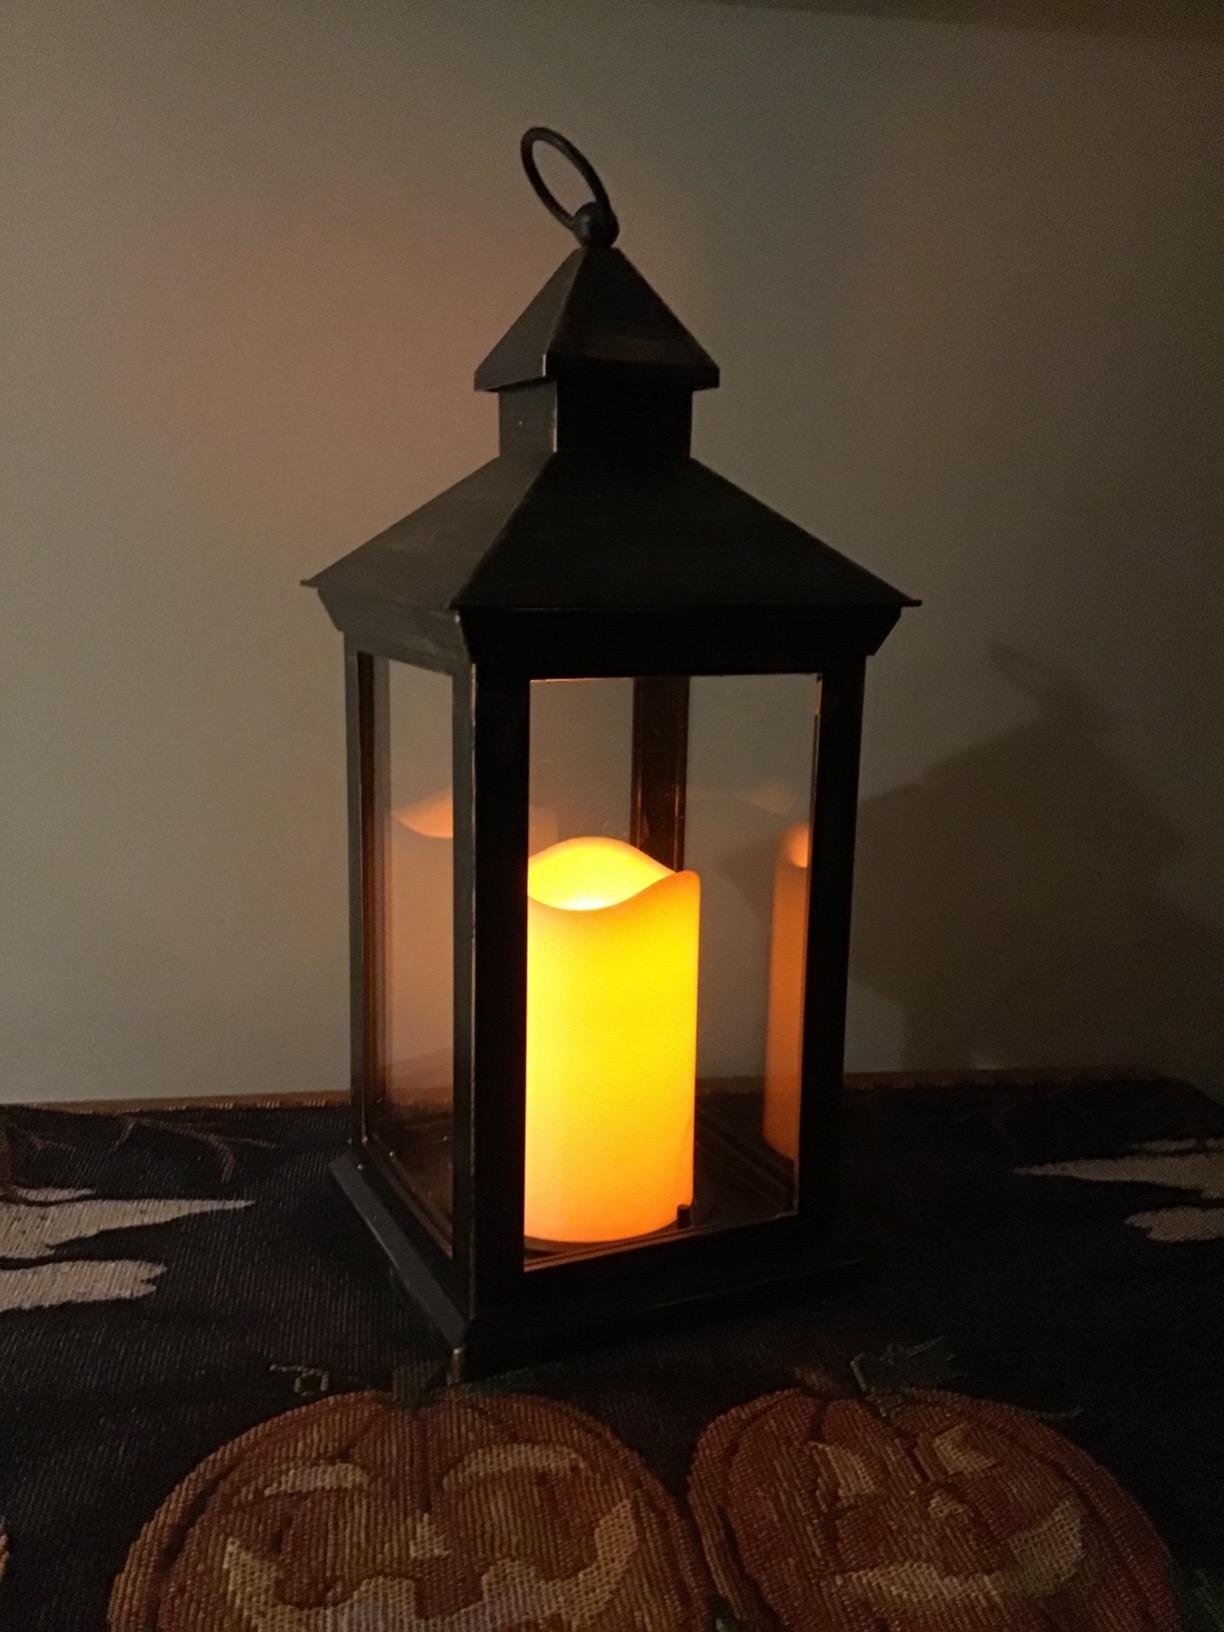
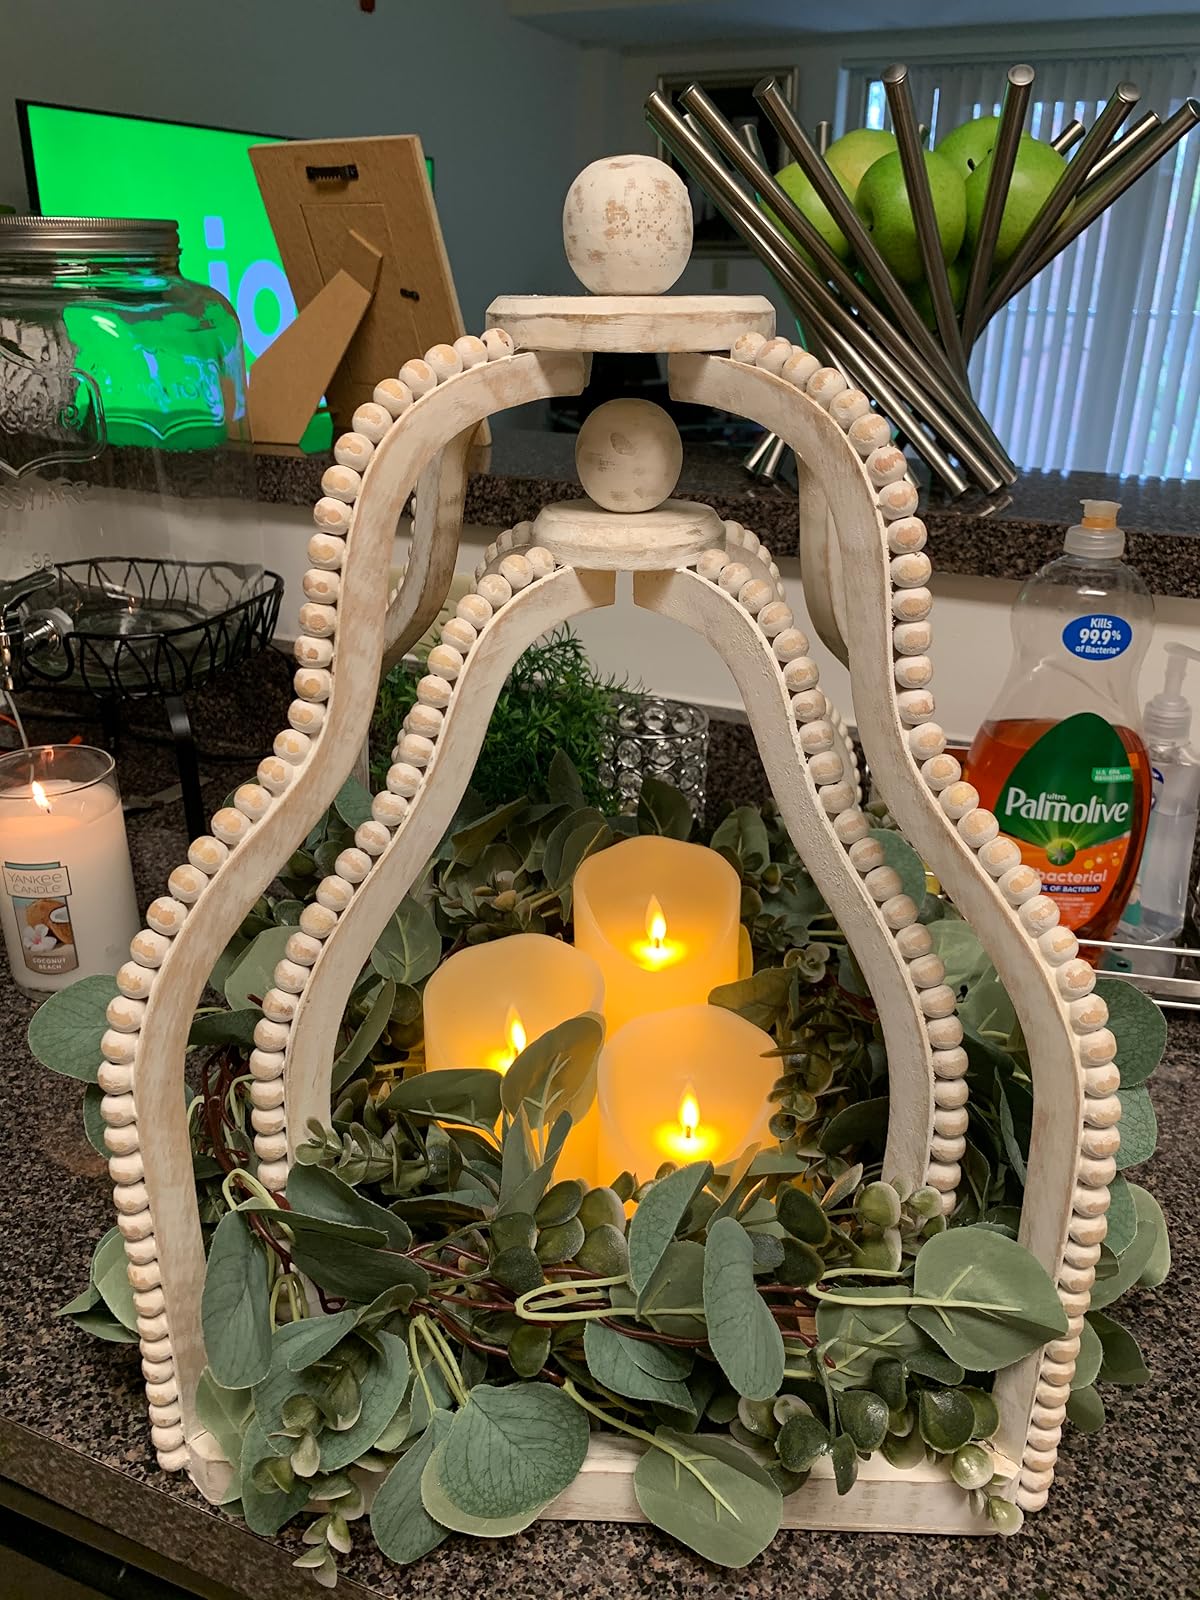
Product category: lantern
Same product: no